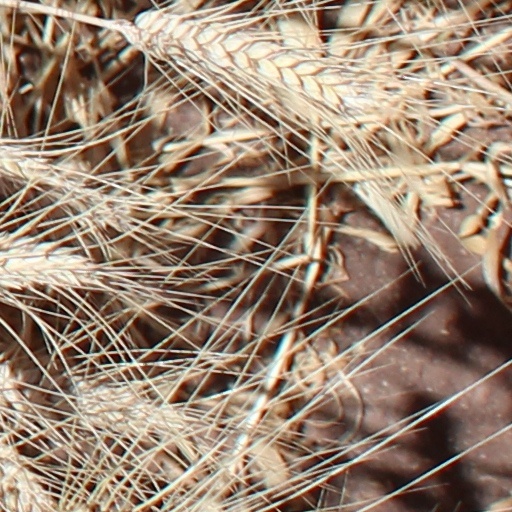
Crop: wheat